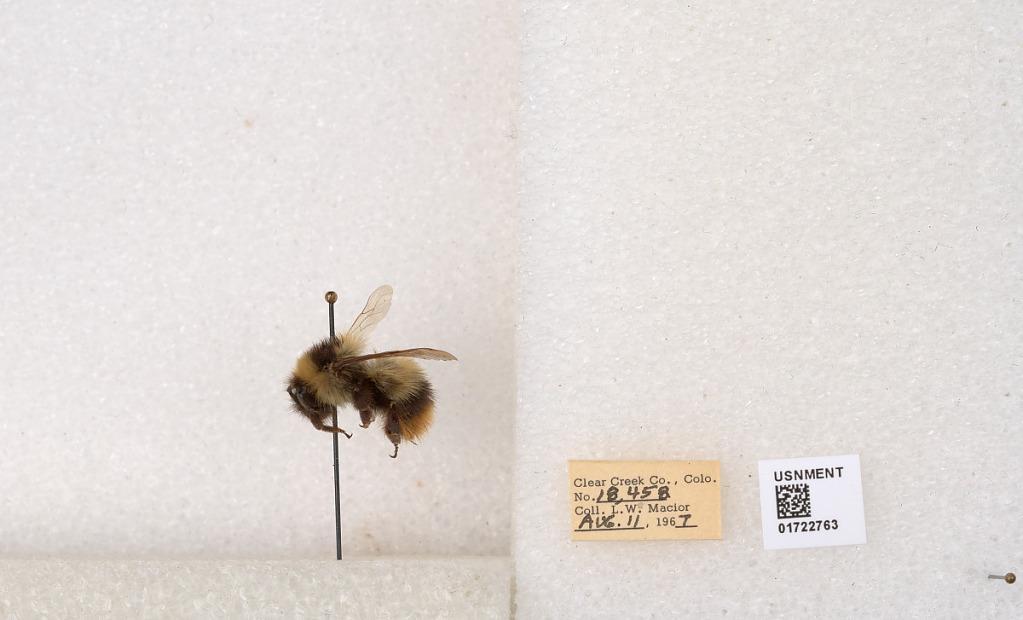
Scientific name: Bombus kirbyellus
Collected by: L. Macior
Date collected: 1967-8-11
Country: United States
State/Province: Colorado
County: Clear Creek
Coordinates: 39.6891, -105.644